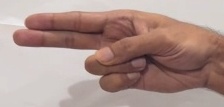
ASL sign: H